Tjugum Church

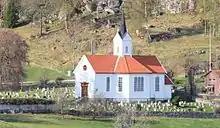
View of the church

Tjugum Church is a parish church of the Church of Norway in Sogndal Municipality in Vestland county, Norway. It is located just outside the village of Balestrand. It is one of two churches for the Balestrand parish which is part of the Sogn prosti (deanery) in the Diocese of Bjørgvin. The white, wooden church was built in an octagonal design in 1863 using plans drawn up by the architect Christian Henrik Grosch. The church seats about 320 people.